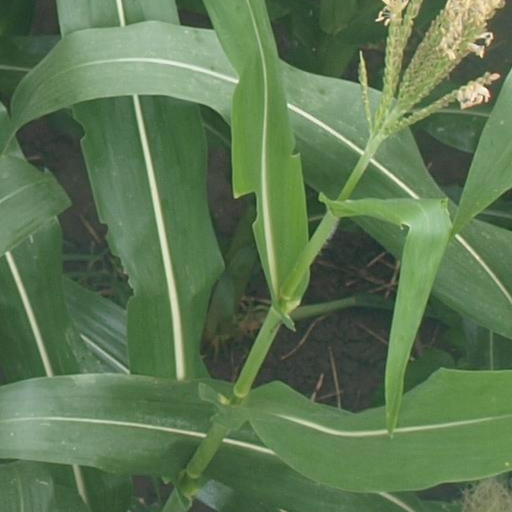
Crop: maize; corn